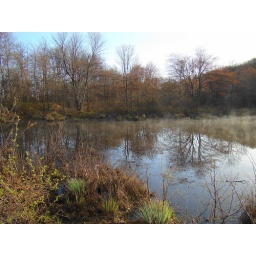
Pictures taken of and around an old rail road bridge in Plymouth Connecticut off of Greystone rd.